Lydie Marland

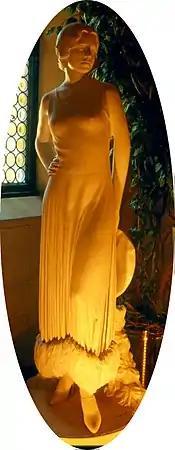
"Lydie Marland" by Jo Davidson

Lydie Marland (April 20, 1900 – July 25, 1987), an American socialite, was born Lyde Miller Roberts in Flourtown, Pennsylvania, the second child of Margaret Reynolds (Collins) and George Frederick Roberts. Her parents decided to give up her and her brother for adoption as teenagers by their maternal aunt and uncle, Virginia and Ernest Whitworth Marland, who were both childless and fabulously wealthy from his success in the oil business in Ponca City, Oklahoma.